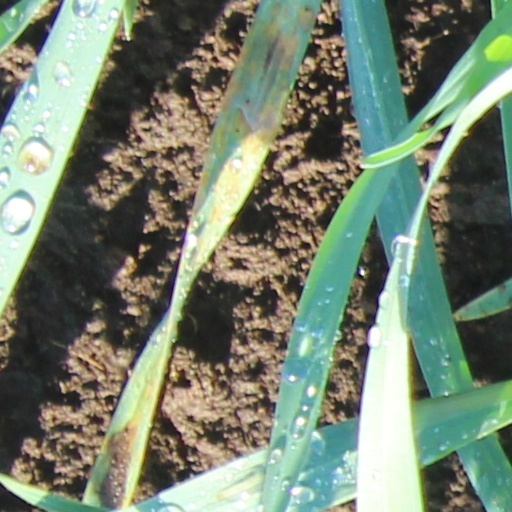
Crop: wheat